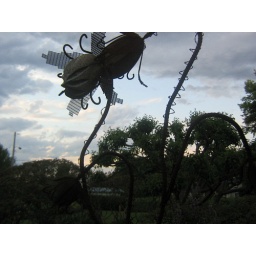
june 3 in white rock 051